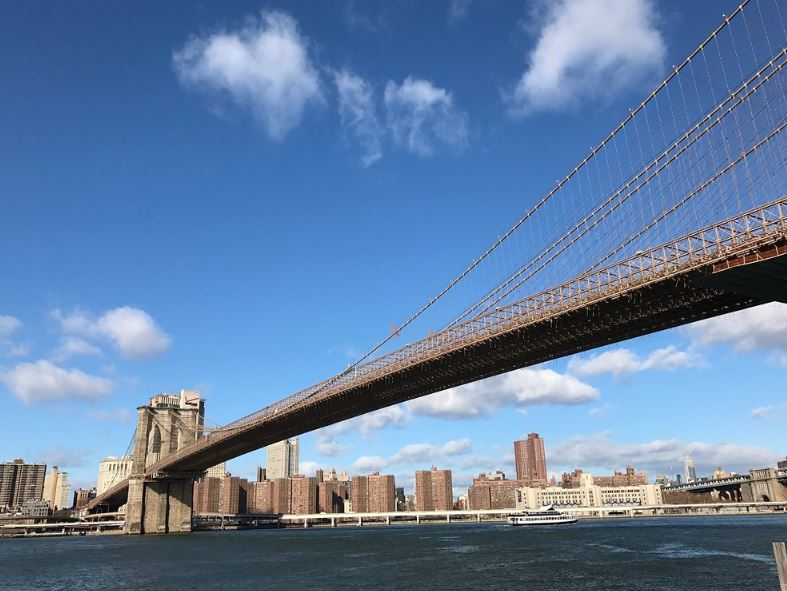
Fire: no
Smoke: no